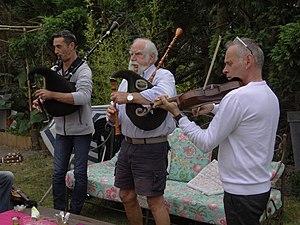
Emmanuel Vrignaud et Lucien Proux créateur avec Thierry Bertrand de l'Ecole de veuze de La Garnache.
La veuze est une cornemuse rustique encore pratiquée au XIXᵉ siècle dans le pays nantais, notamment le pays de Guérande et le pays de Retz, ainsi que dans la partie vendéenne du Marais breton.
Arbadétorne est un groupe de musique traditionnelle vendéenne.